2024 World Series of Poker Paradise

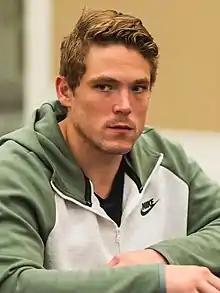
Alex Foxen won his third WSOP bracelet in Event 7

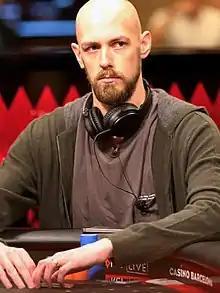
Stephen Chidwick won his second WSOP bracelet in Event 8

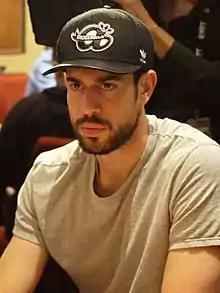
Nick Schulman won his 6th WSOP bracelet in Event 15

The $25,000 Super Main Event began on December 12 with the first of four starting flights. There were also three starting flights held online on GGPoker.